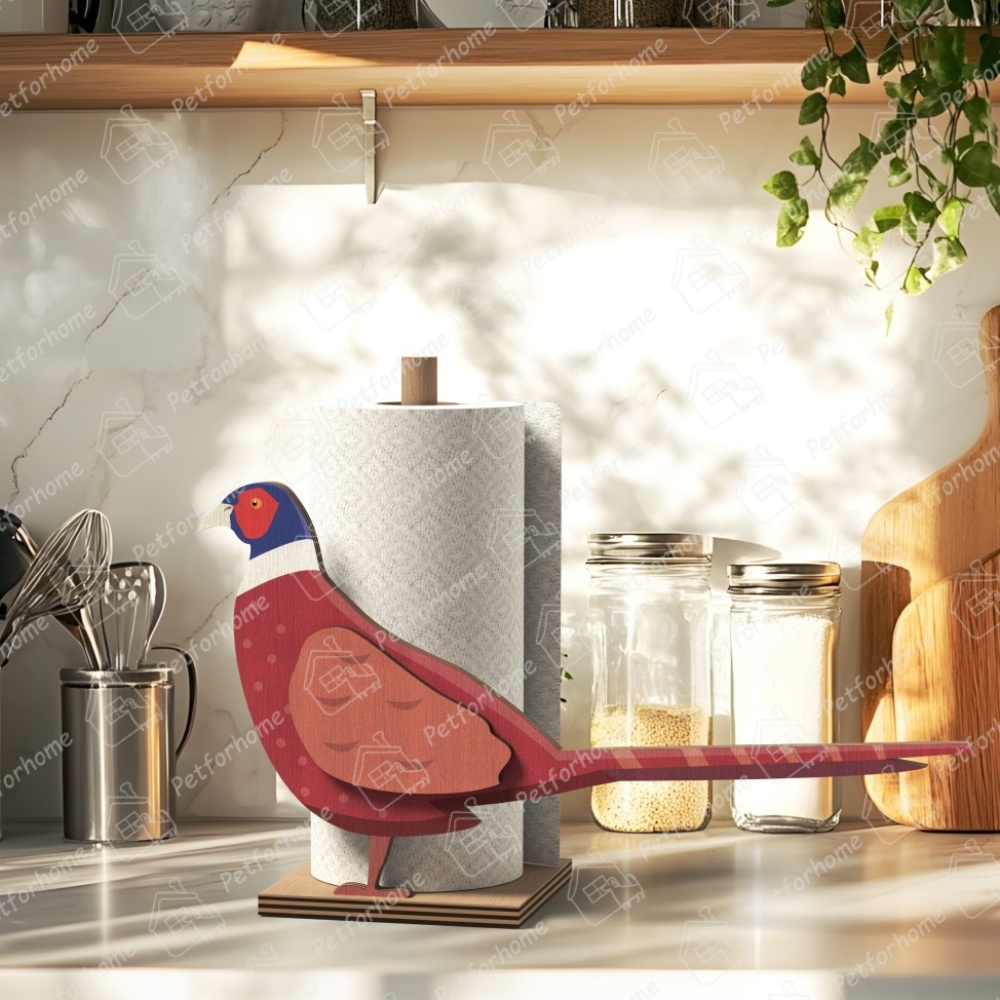
Phasianus Papierhandtuch Halter
Brand: Petforhome.de
Category: Home & Garden > Kitchen & Dining > Kitchen Tools & Utensils > Kitchen Organizers > Paper Towel Holders & Dispensers > Paper Towel Holders